Unthank Hall

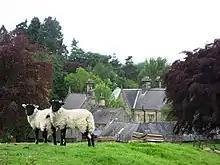
Unthank Hall

Unthank Hall is a Grade II listed property now serving as commercial offices, situated on the southern bank of the River South Tyne east of Plenmeller, near Haltwhistle, Northumberland.